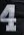
Number: 4